Arvind Kumar Sharma

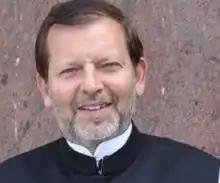

Arvind Kumar Sharma (born 25 November 1962) is an Indian dental surgeon, politician who currently represents the Gohana Assembly constituency in the Haryana Legislative Assembly. He was also a Member of Parliament in the 17th Lok Sabha from Rohtak (Lok Sabha constituency). He represented the Karnal (Lok Sabha constituency) constituency of Haryana in 15th Lok Sabha and was a member of the Indian National Congress but he joined Bharatiya Janata Party in 2019.